Canyon Diablo (meteorite)

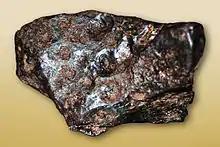
Example of a small (90mm) fragment of the meteorite

The biggest fragment ever found is the Holsinger Meteorite, weighing , now on display in the Meteor Crater Visitor Center on the rim of the crater. Other famous fragments: